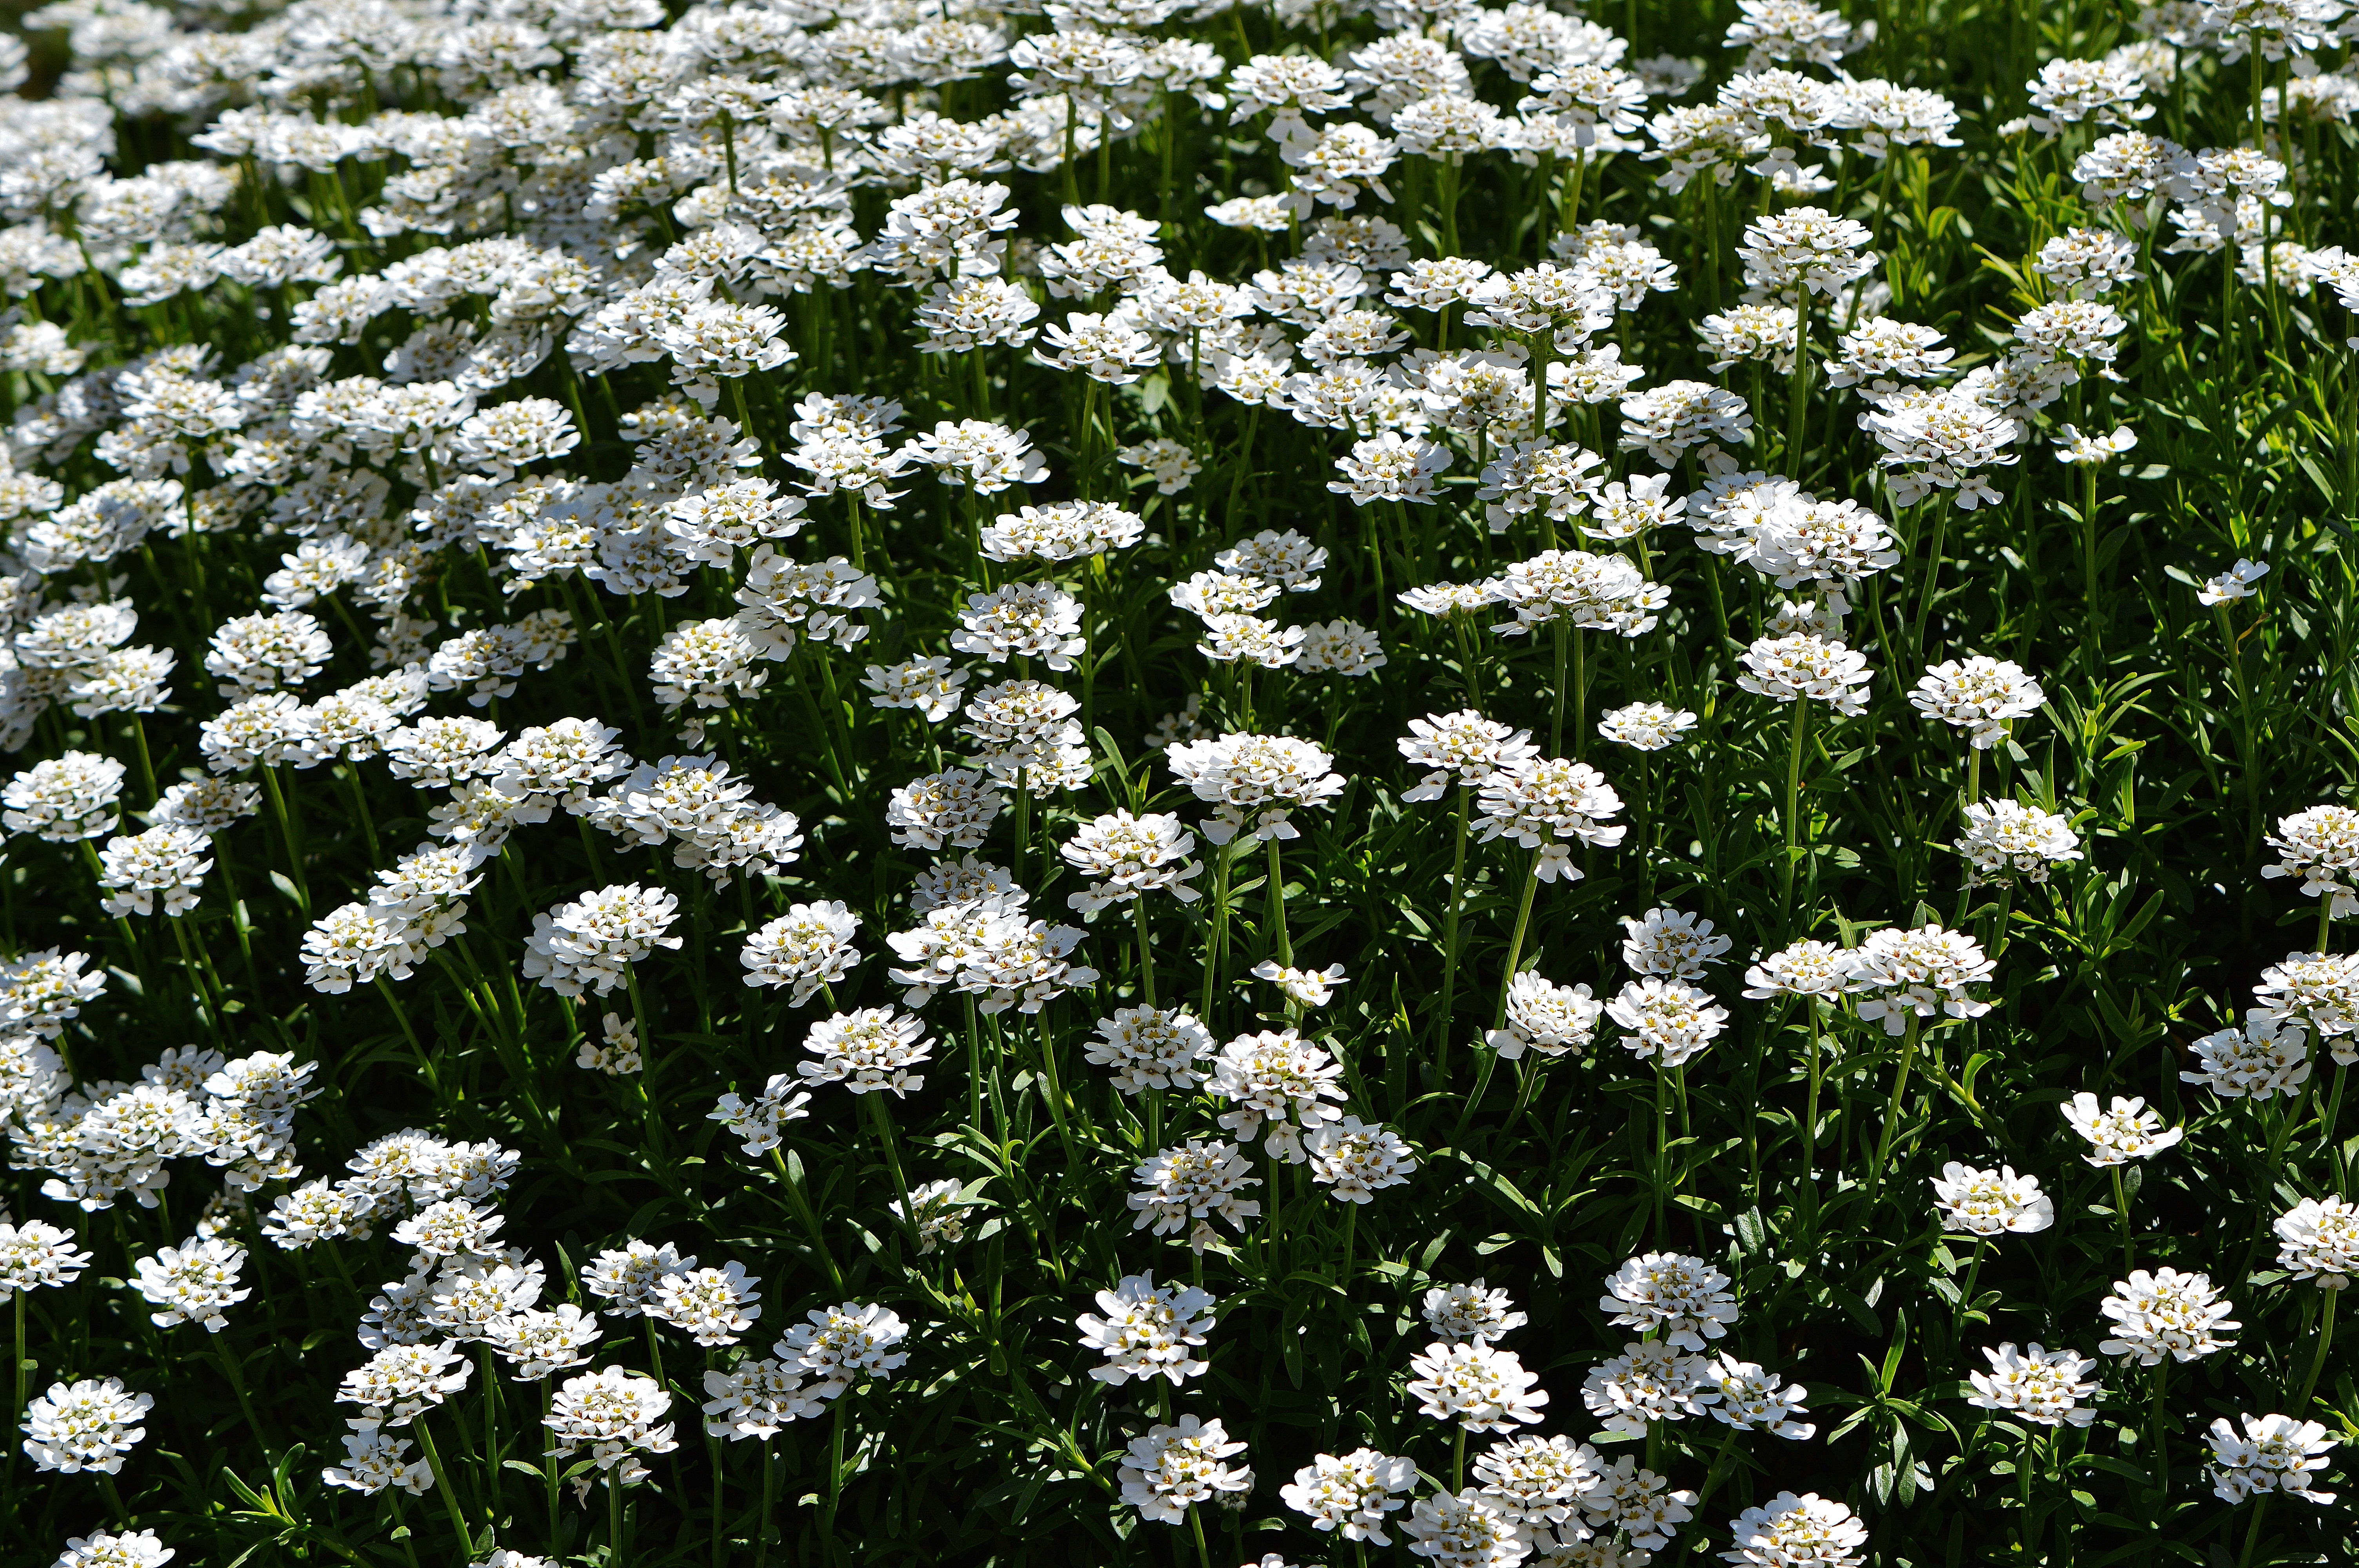
nature, blossom, plant, white, flower, bloom, spring, herb, garden, white flower, flowers, wildflowers, candytuft, yarrow, anthriscus, beautiful flower, flowering plant, daisy family, cow parsley, annual plant, land plant, chamaemelum nobile, tanacetum parthenium, mustard and cabbage family, dame's rocket, evergreen candytuft, alyssum